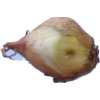
Label: onion